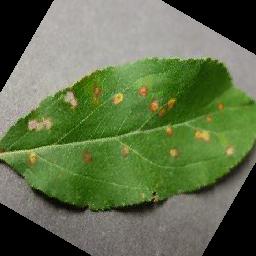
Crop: apple
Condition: cedar_rust